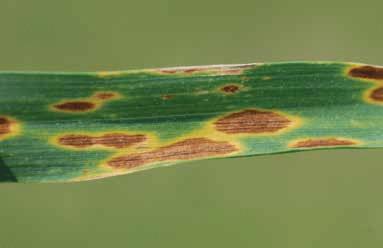
Plant: Wheat
Disease: wheat septoria blotch